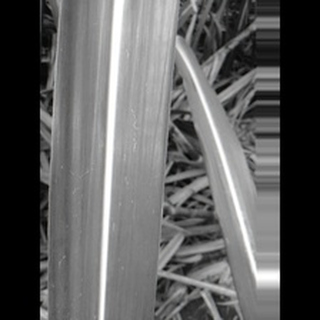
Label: healthy_sugarcane